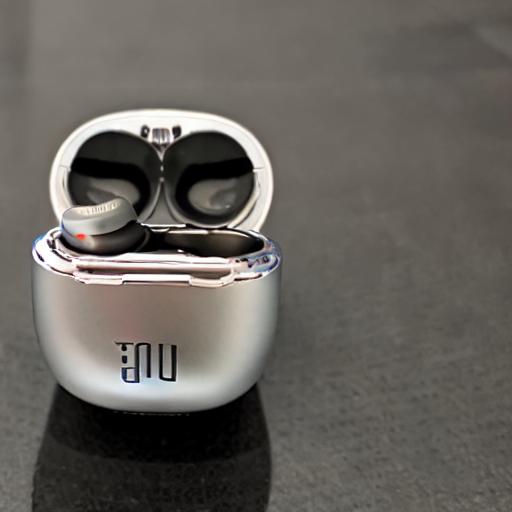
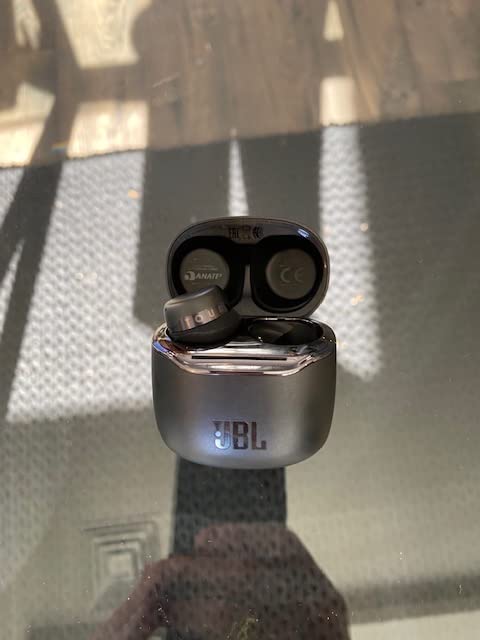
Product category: earbuds
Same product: no